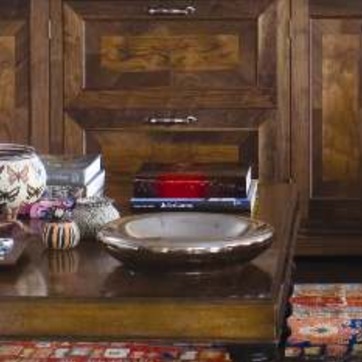
Material: paper